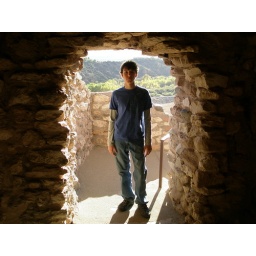
Myself standing in the doorway of a building at tuzigoot (Native American ruined building)